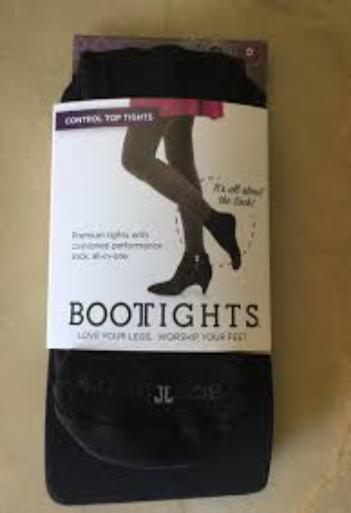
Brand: Bootights
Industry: Clothes